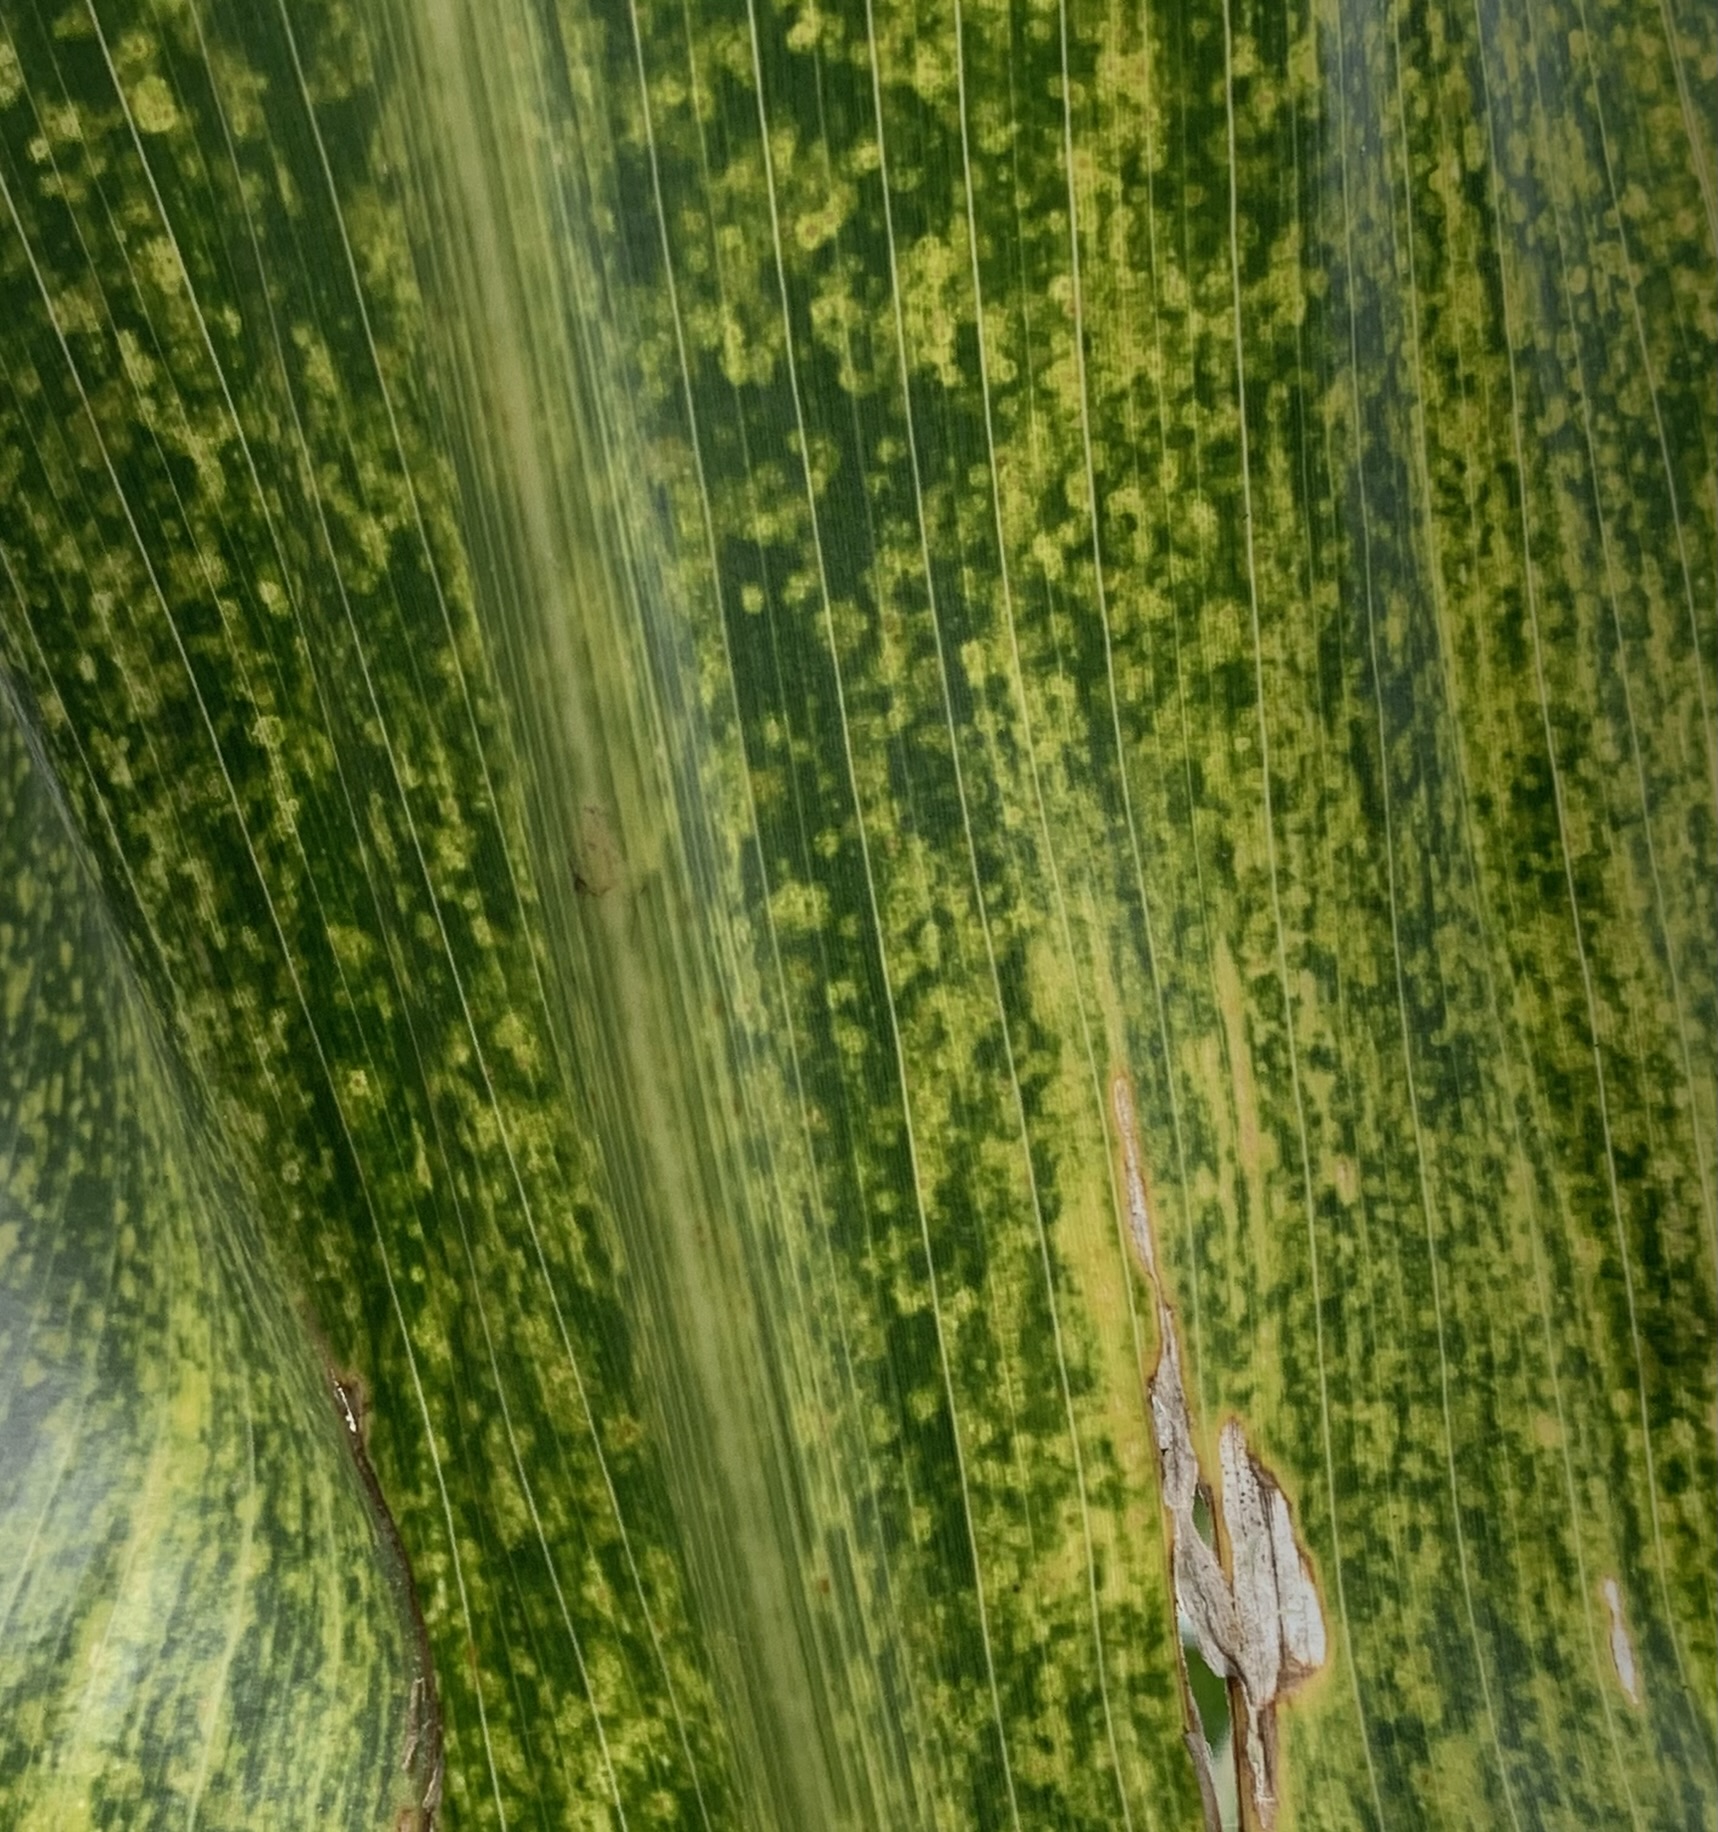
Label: MLN